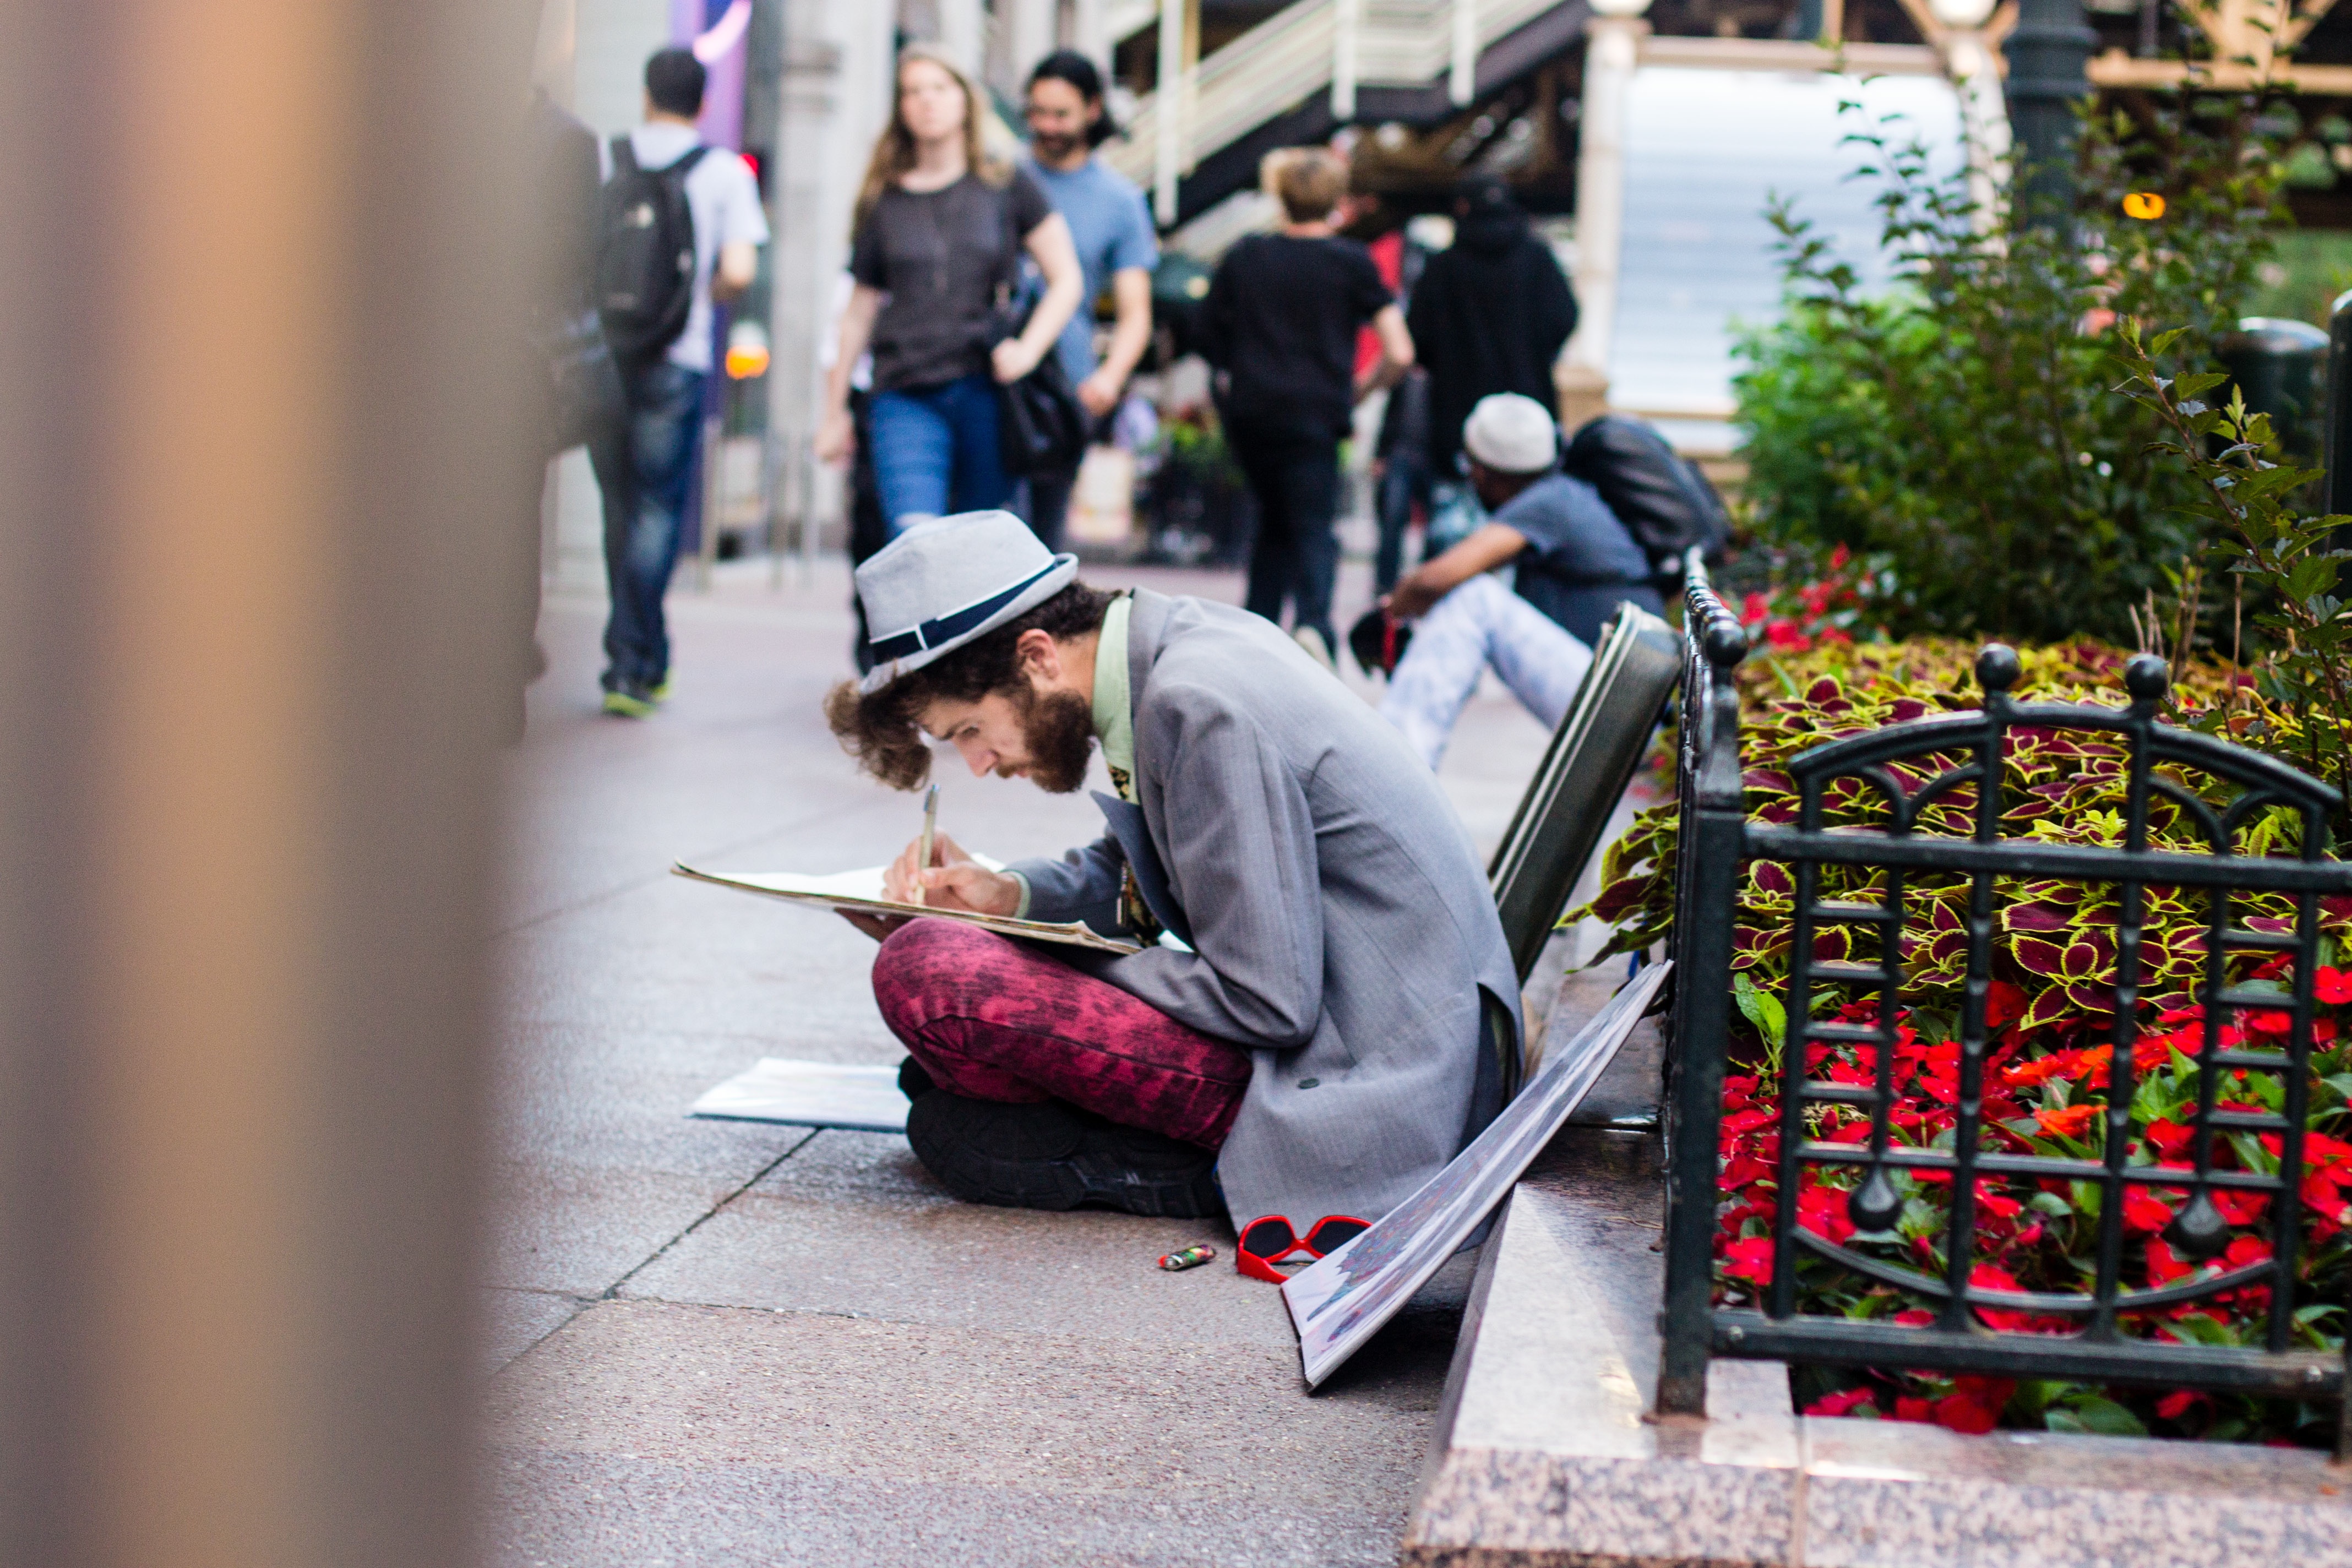
street